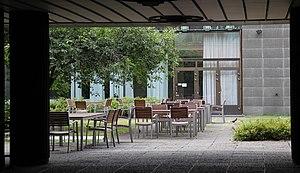
Le siège de l'assurance retraite est un bâtiment situé dans le quartier de Taka-Töölö à Helsinki en Finlande.